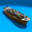
Label: ship